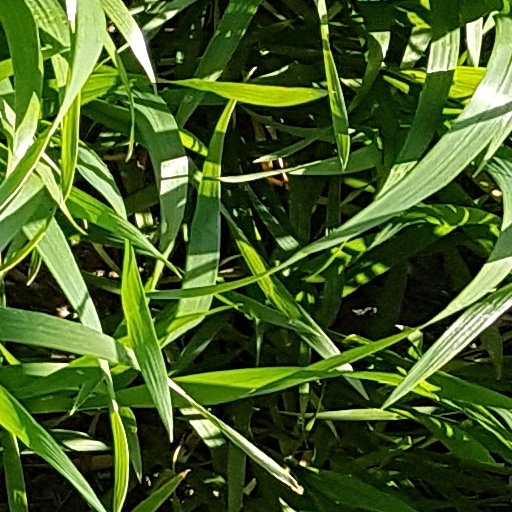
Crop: wheat